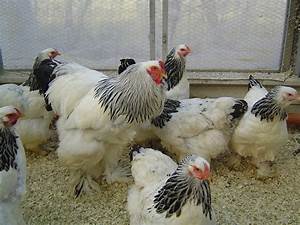
Label: chicken